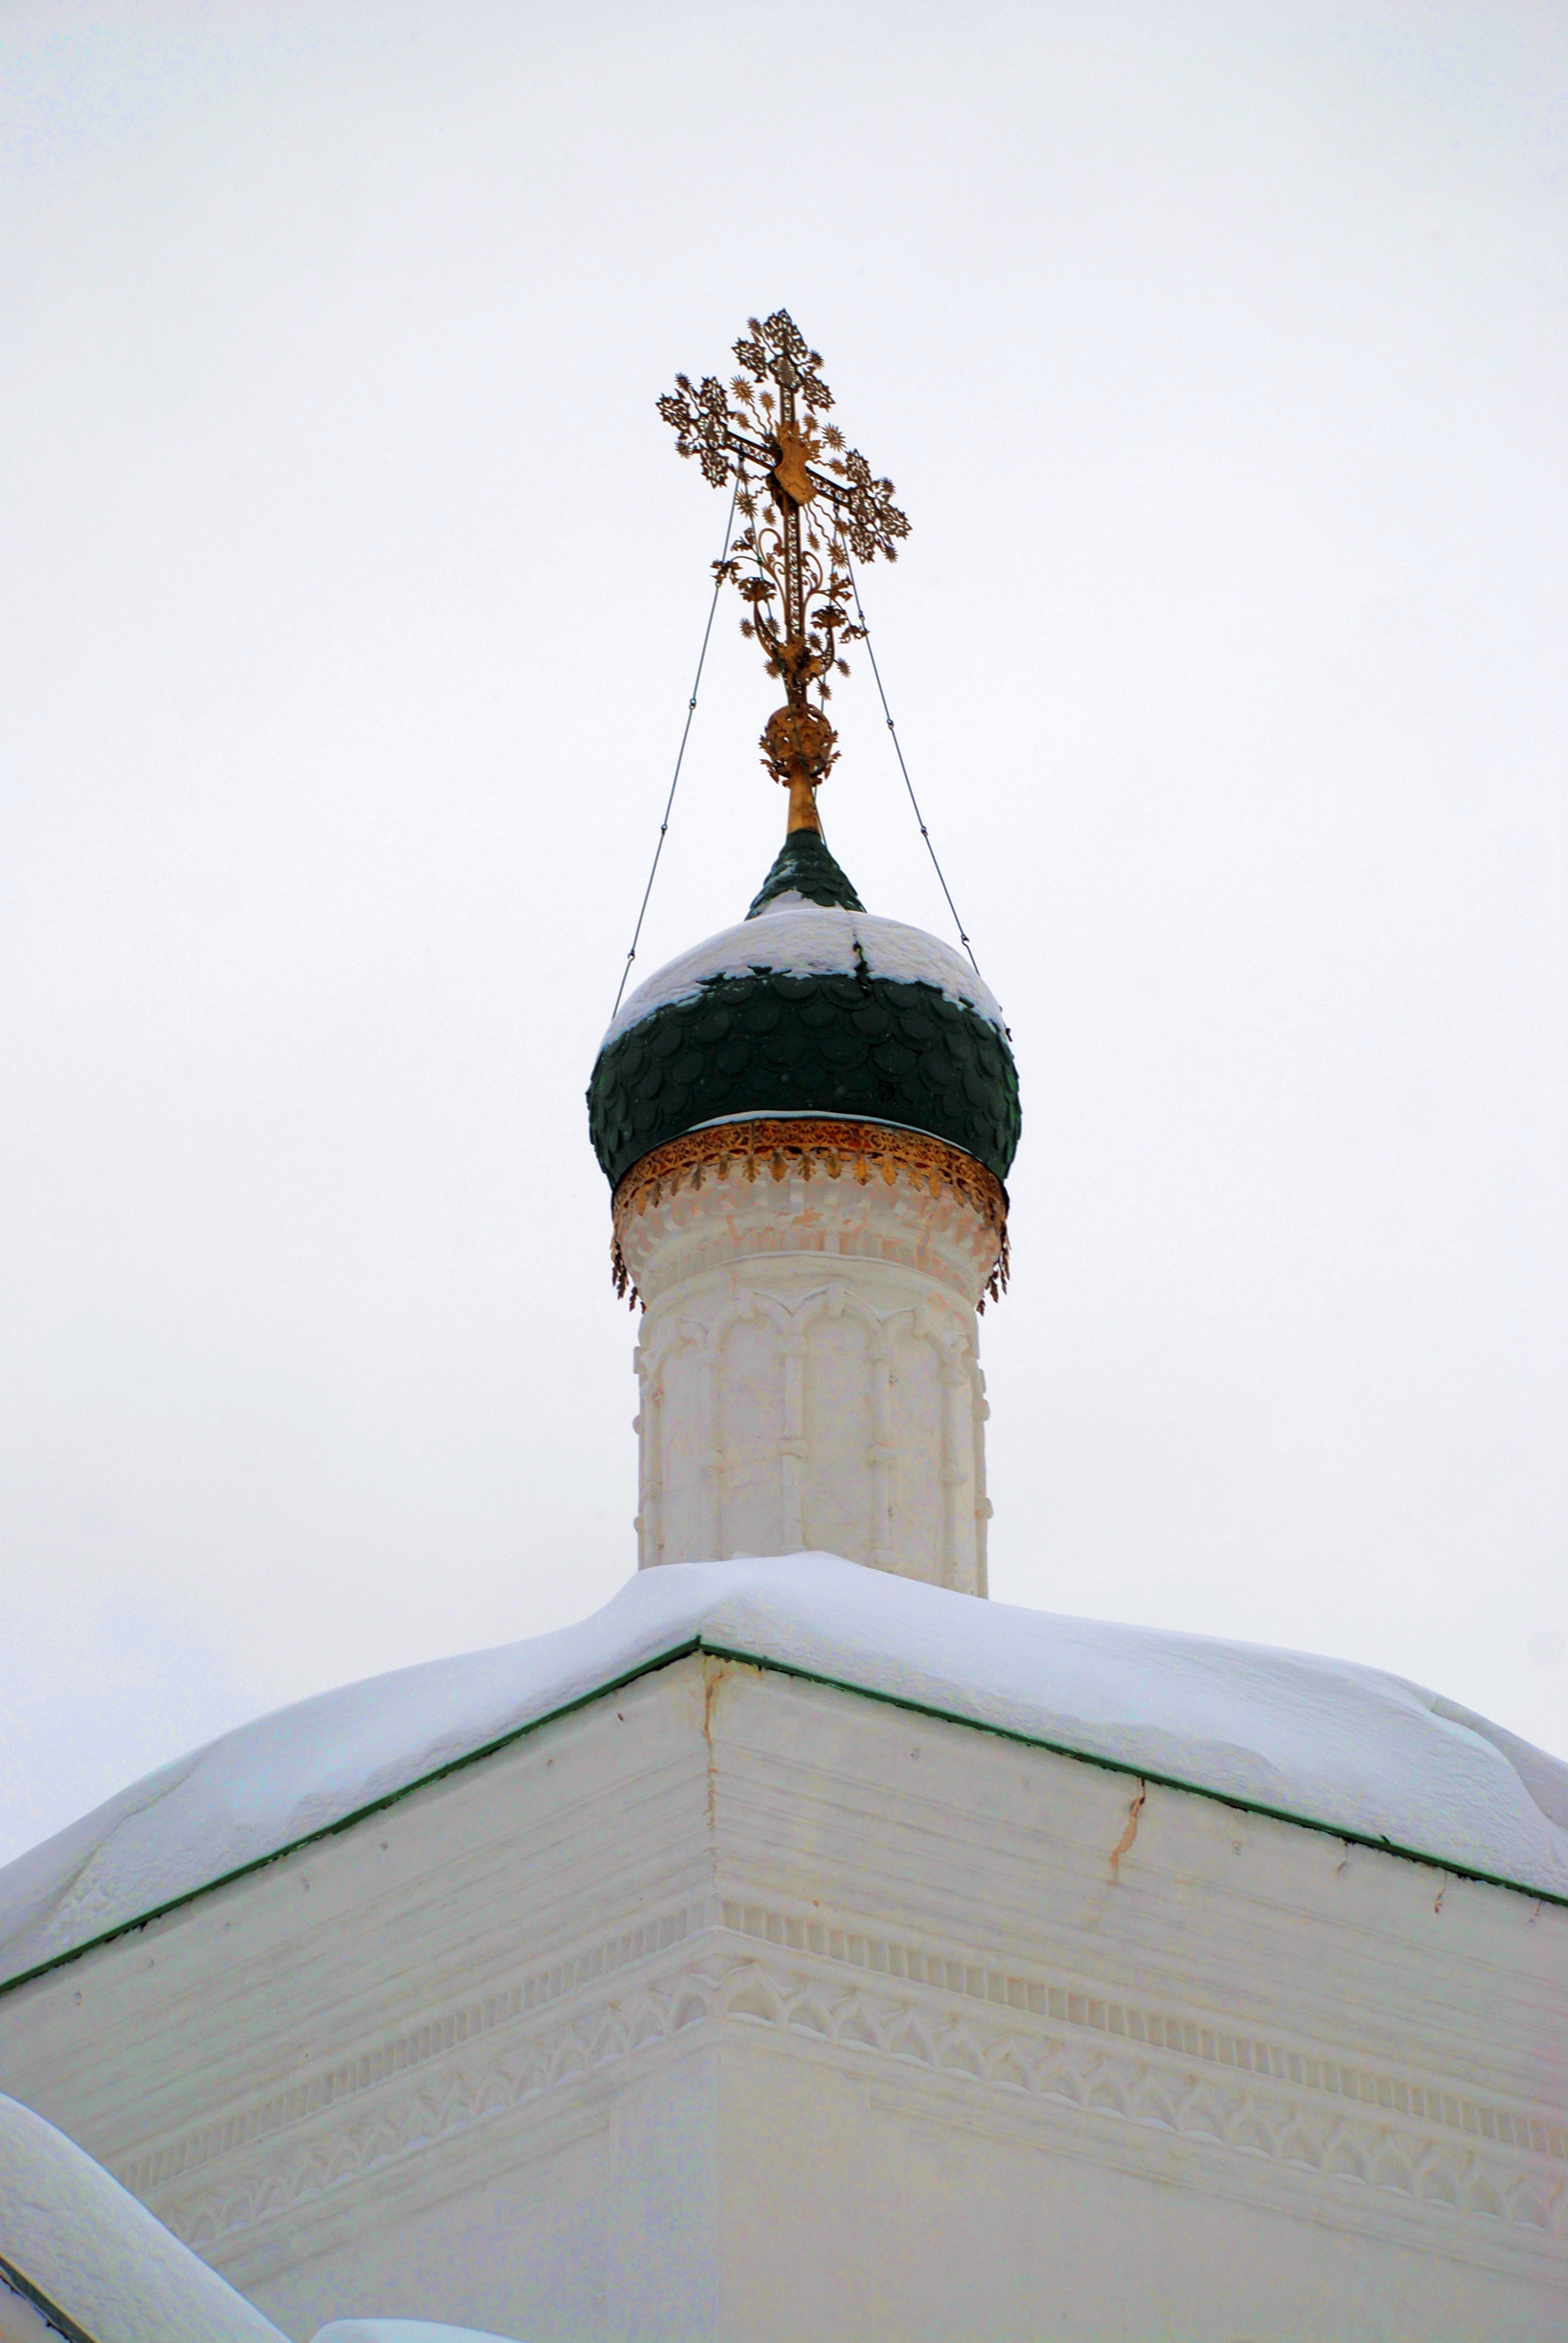
white, city, tower, blue, nikon, lighting, temple, steeple, dome, russia, d80, nikond80, yaroslavl